Adewale Akinnuoye-Agbaje

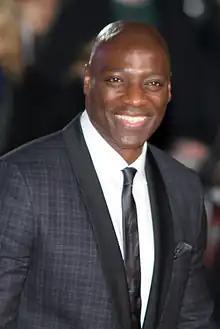
Akinnuoye-Agbaje in 2013

Adewale Akinnuoye-Agbaje (born 22 August 1967) is an English actor. He is known for his roles as Simon Adebisi in "Oz", Mr. Eko in "Lost", Lock-Nah in "The Mummy Returns", Nykwana Wombosi in "The Bourne Identity", Heavy Duty in "", Kurse in "", Killer Croc in "Suicide Squad", Malko in the fifth season of the HBO series "Game of Thrones", Dave Duerson in the NFL biopic drama "Concussion", and Ogunwe in "His Dark Materials".